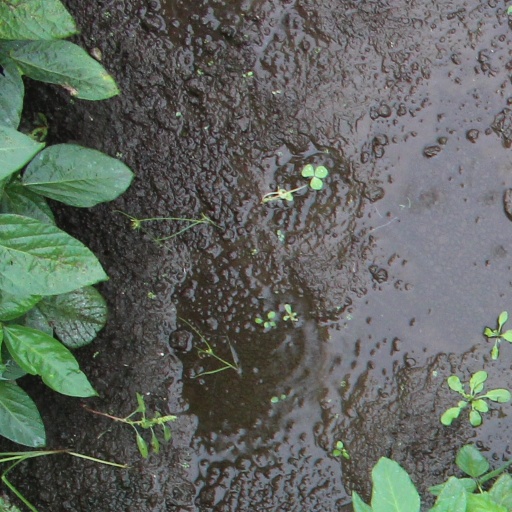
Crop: soybean